Mirko Šundov

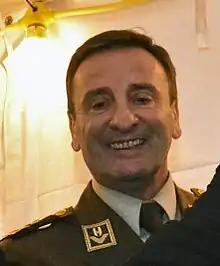

Mirko Šundov (born 15 January 1962) is a Croatian General who served as a Chief of General Staff of the Armed Forces of Croatia from 2016 until 2020.